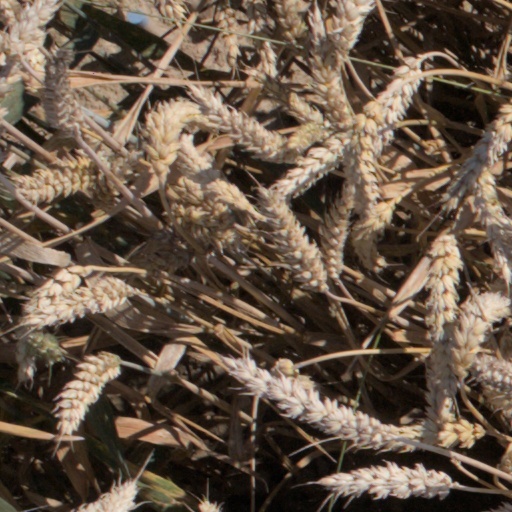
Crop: wheat